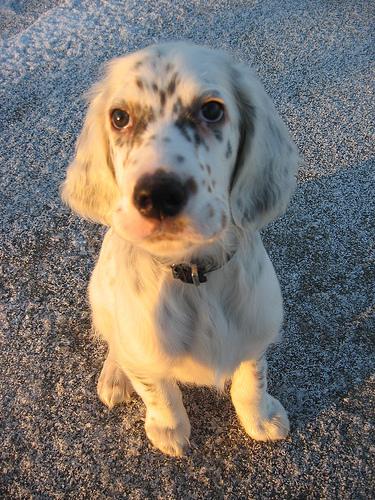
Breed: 203-n000022-English_setter